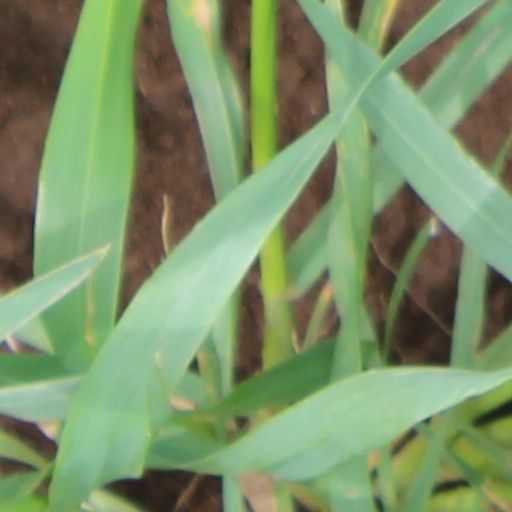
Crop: wheat